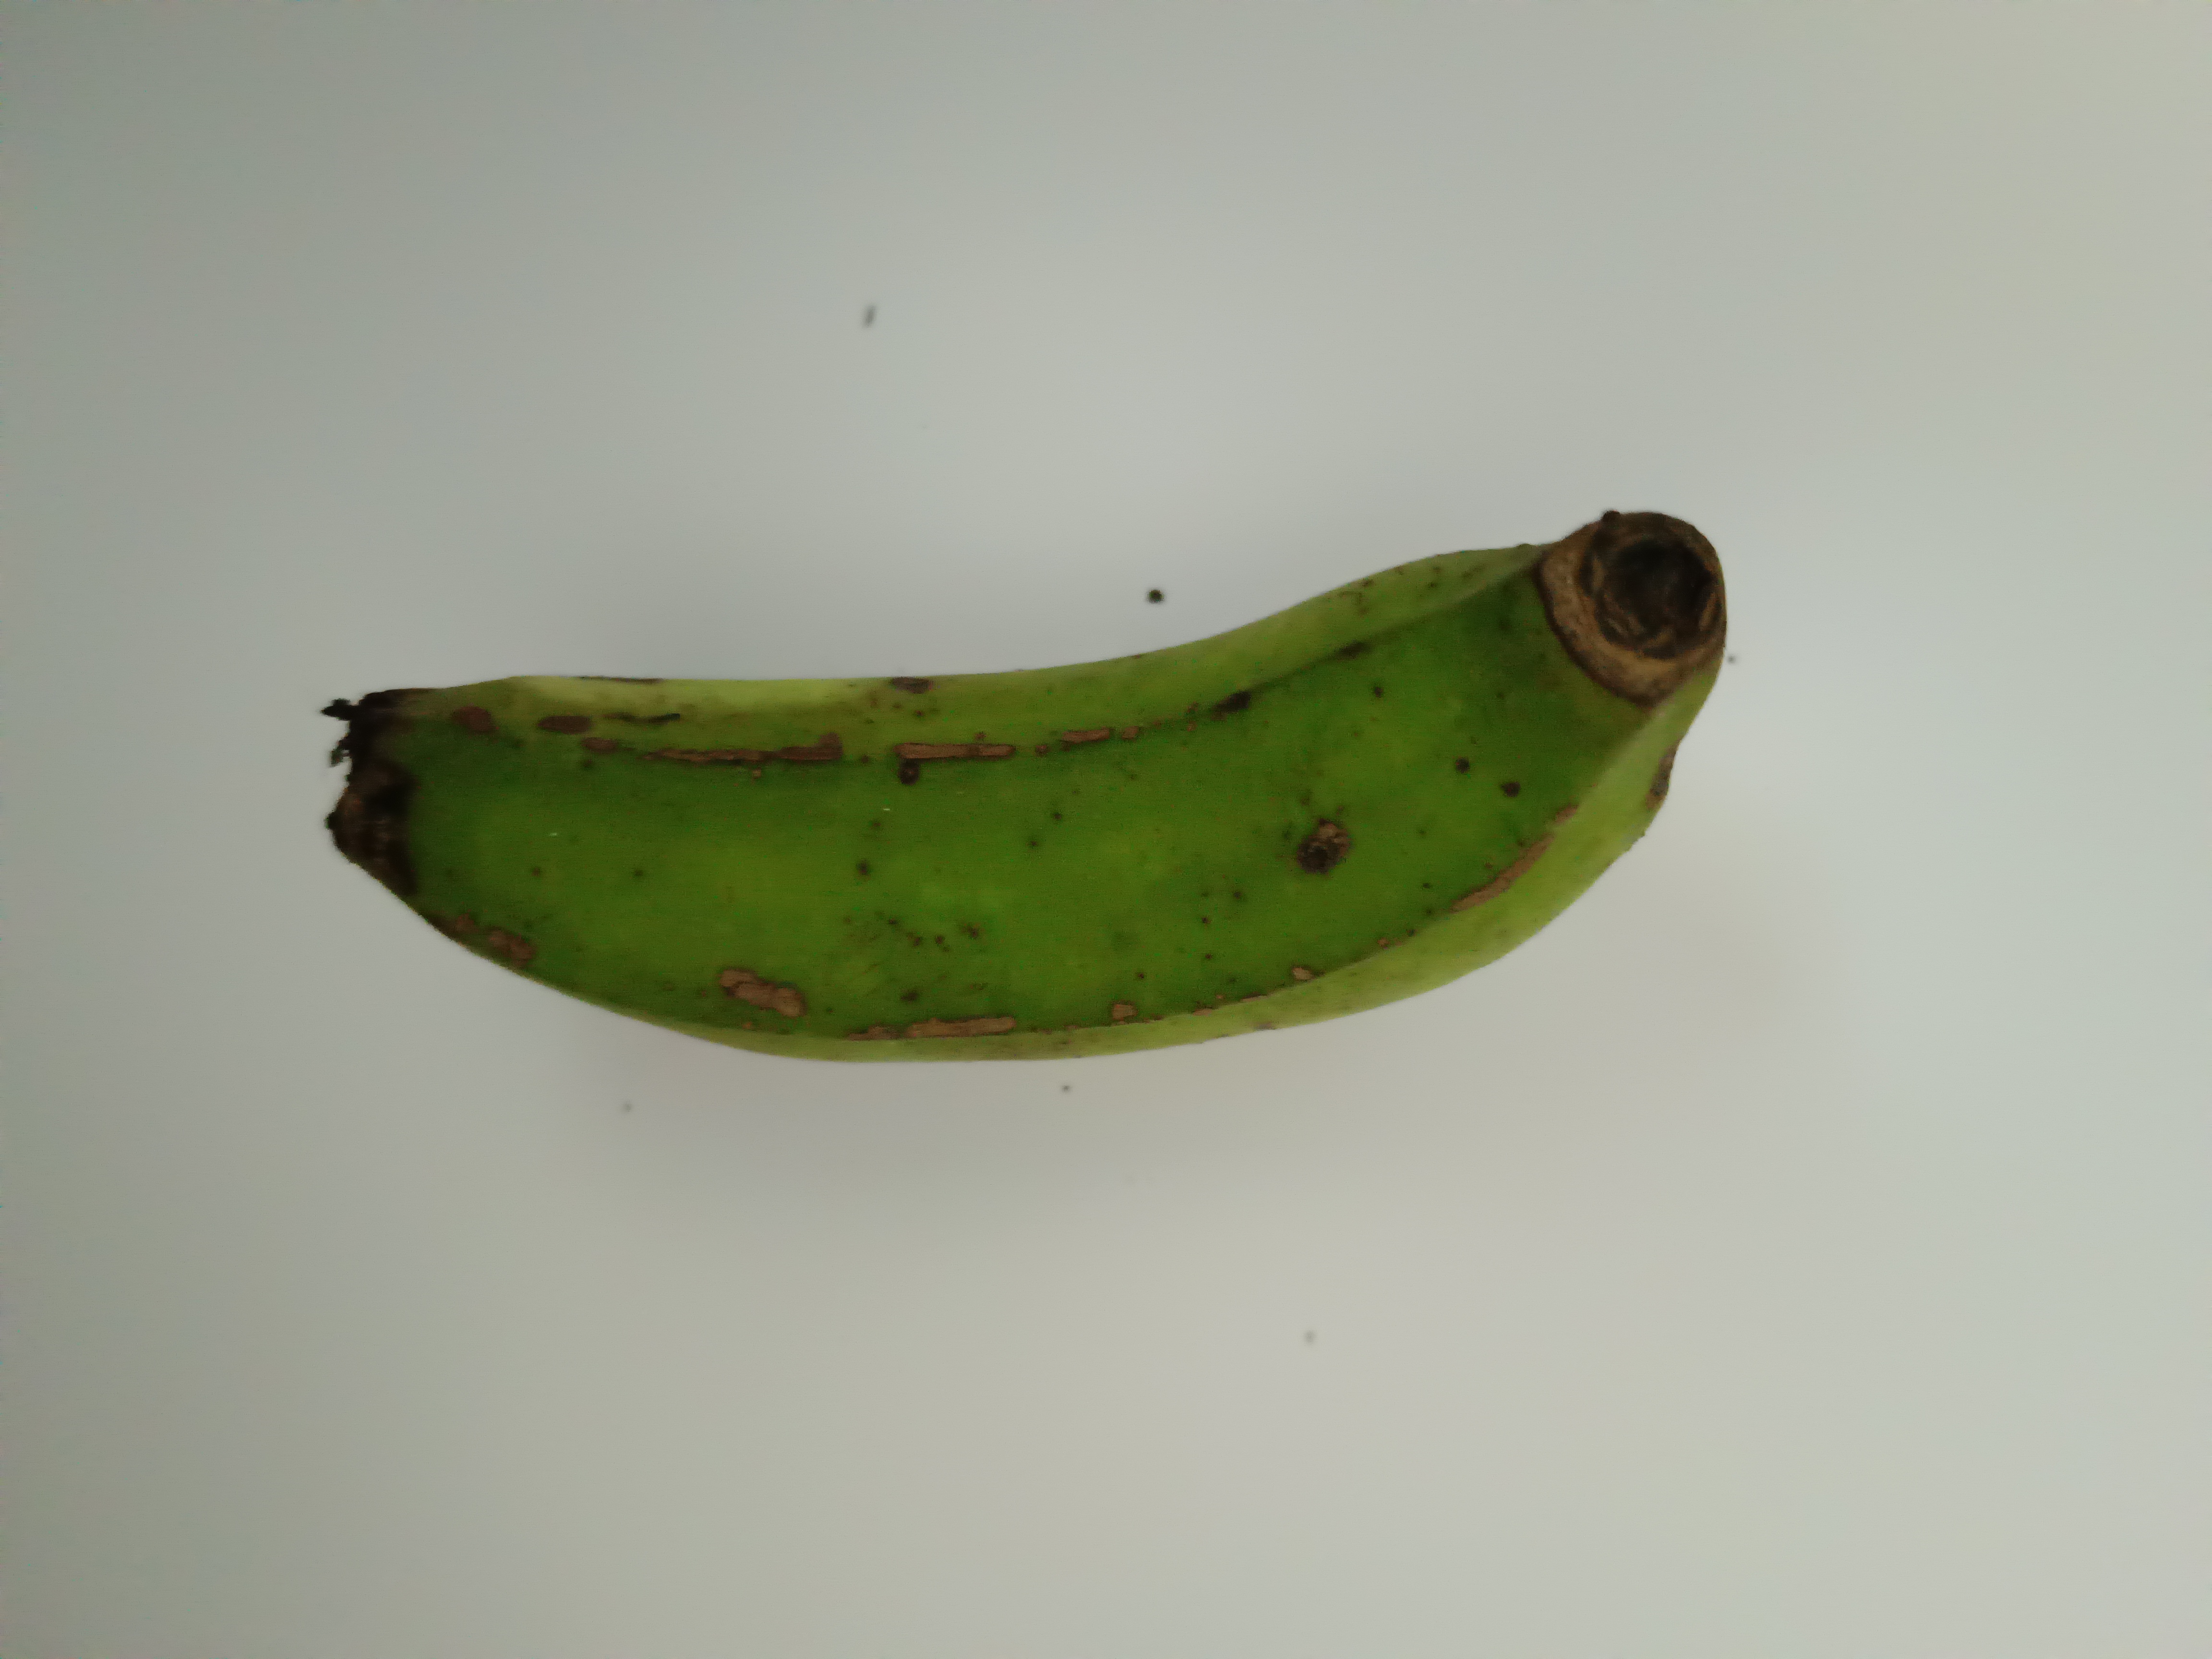
Banana variety: Shobri